Alien Nations

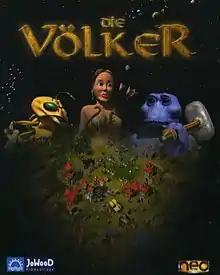

Alien Nations is a real-time strategy video game developed by Neo Software and published by JoWooD Productions for Microsoft Windows in 1999. It was re-released on GOG.com in 2009. A sequel, "The Nations", was published in 2001. "Alien Nations" was a commercial hit in the German market, and ultimately sold close to 1 million units worldwide.